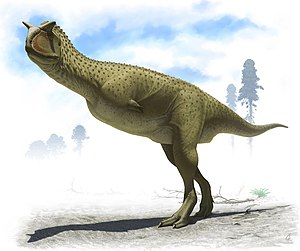
Carnotaurus
Kunstnerisk rekonstruktion af en Carnotaurus i dens naturlige miljø.
Kunstnerisk rekonstruktion af en Carnotaurus i dens naturlige miljø.
"Carnotaurus er en dinosaur-slægt med en art, Carnotaurus sastrei, der levede i den sene kridttid. Carnotaurus betyder ""kødædende tyr"", og den har fået sit navn efter de to horn, den har i panden. Den var ca. 7,5 meter lang og vejede cirka 1 ton. Den menes at have levet for cirka 70 millioner år siden, og der er fundet et næsten fuldkomment skelet i Argentina. Fundet havde også nogle meget tydelige hudaftryk, så det er den kødædende dinosaur, hvor man ved mest om huden. Den var dækket af tusindvis af skiveformede skæl, der ikke overlappede hinanden på kroppen, og af større, kegleformede skæl langs ryggen og siderne.